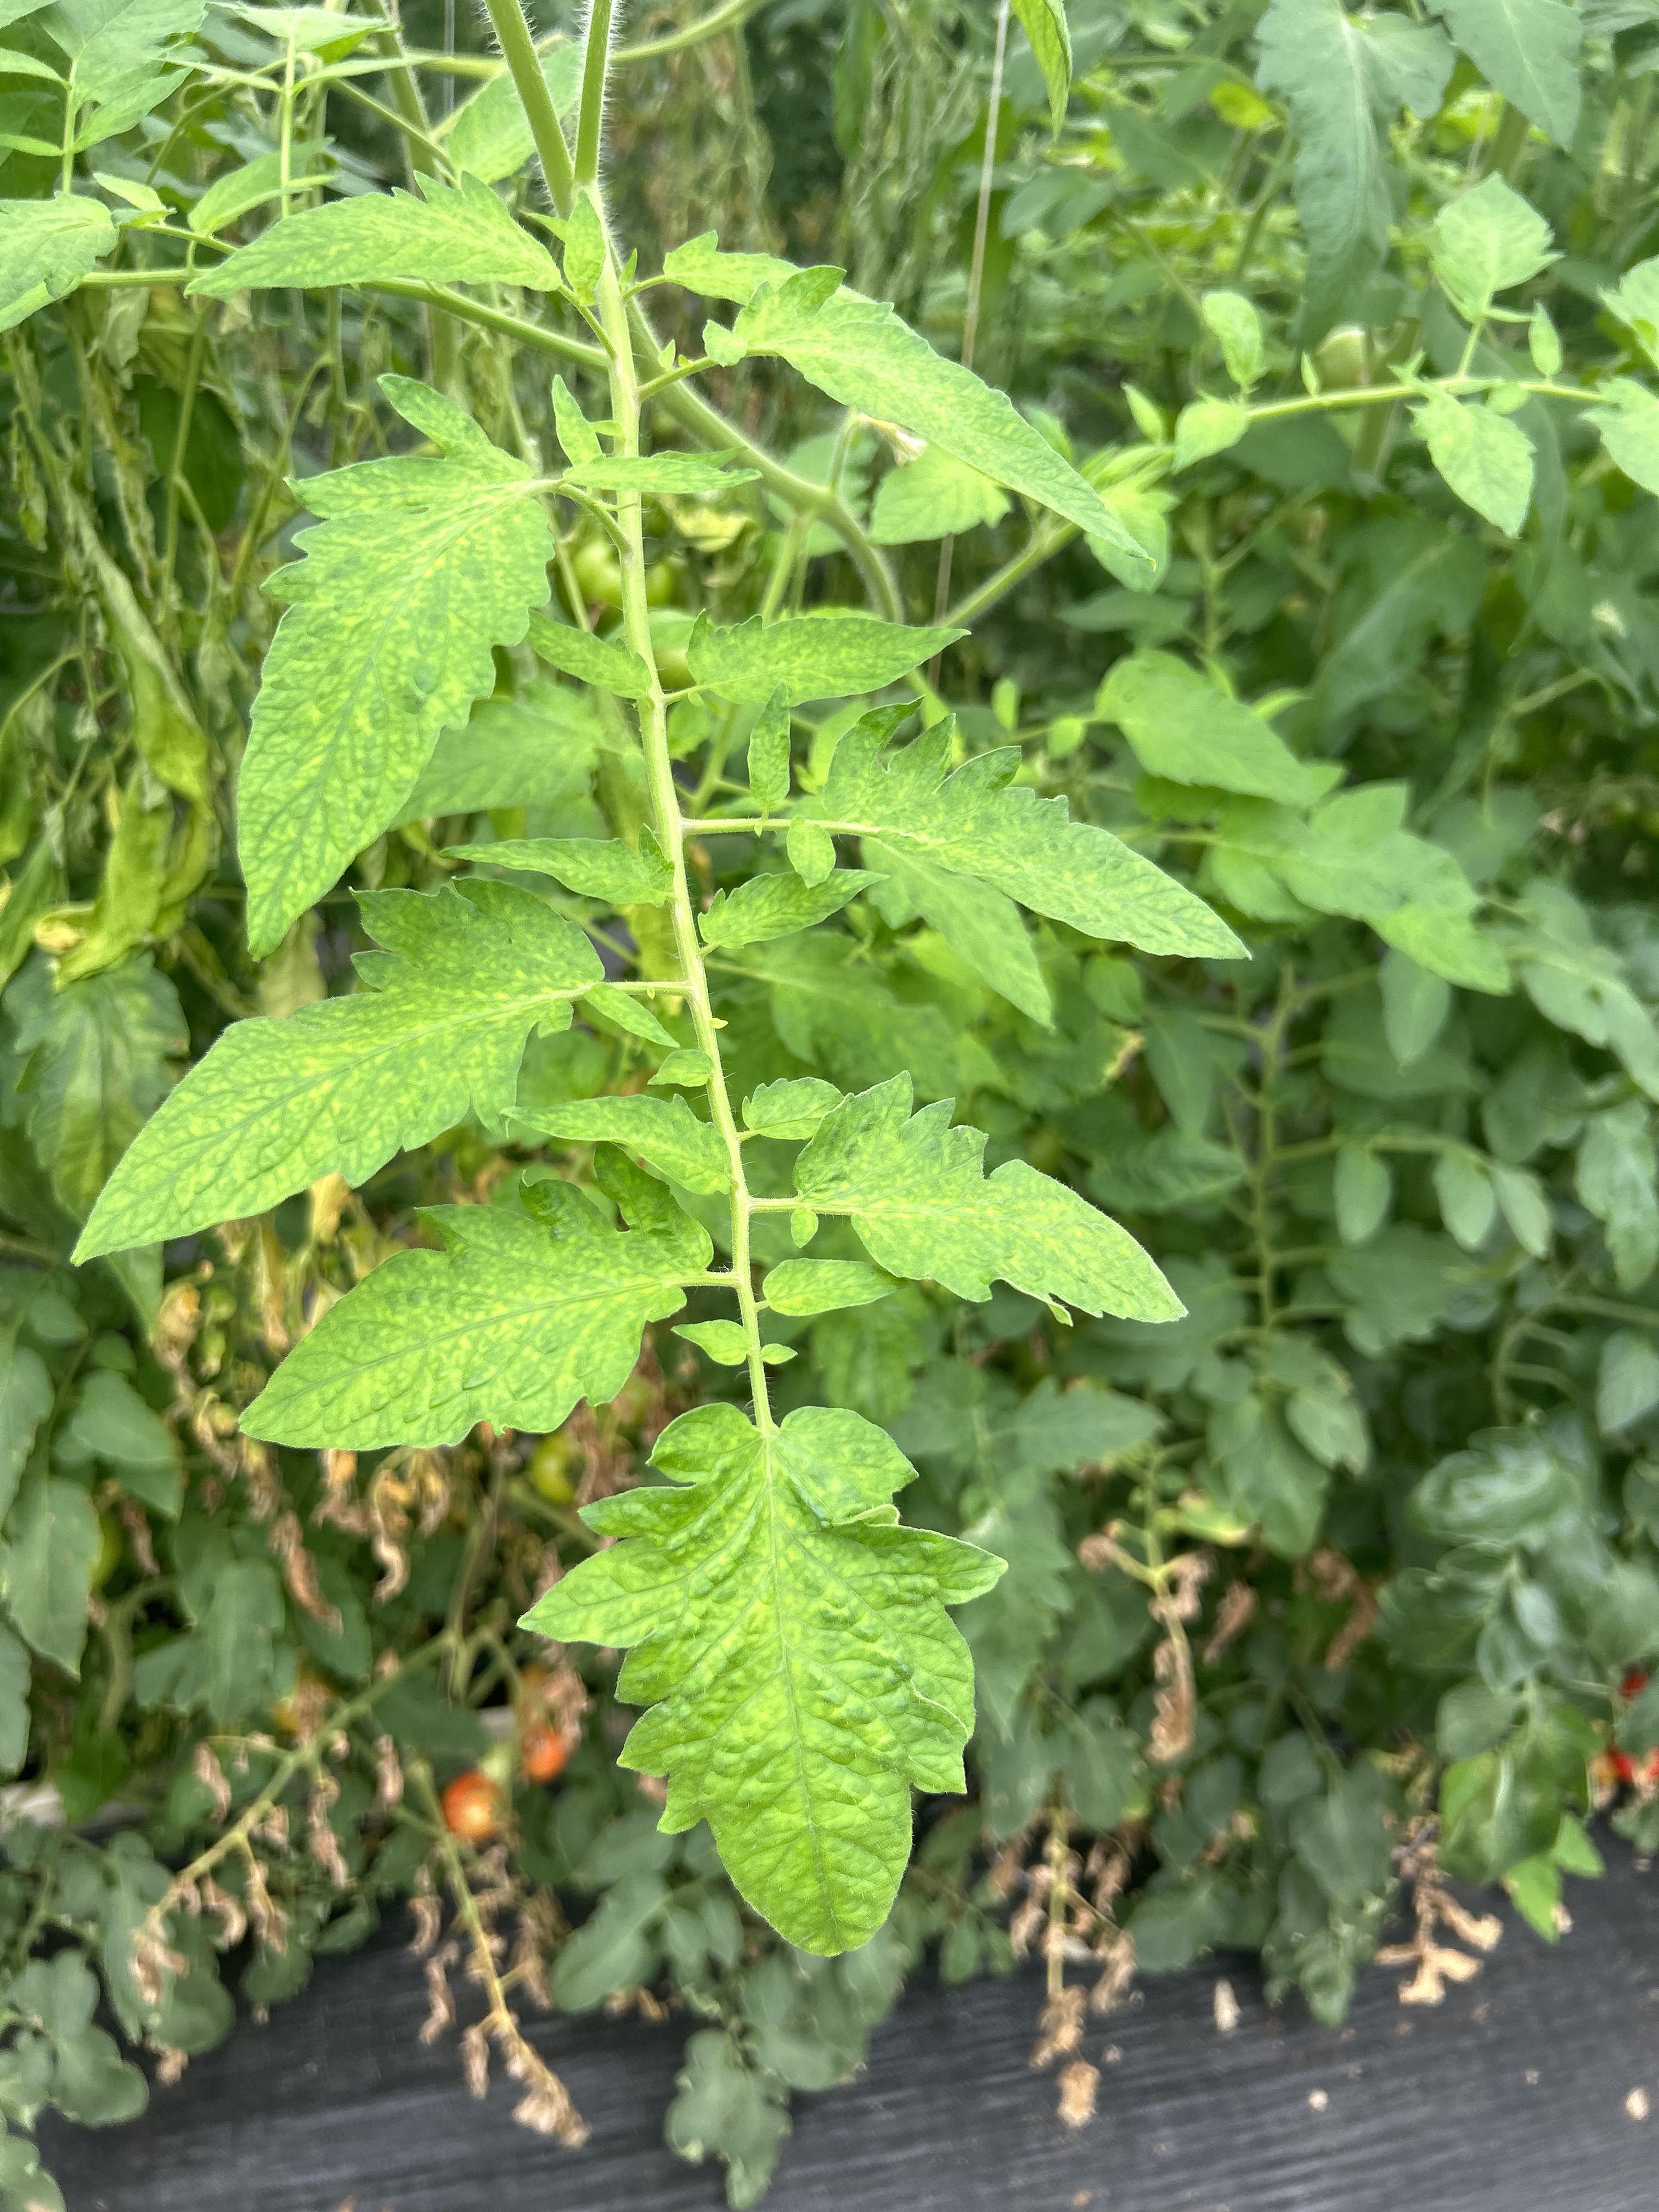
Disease: Viral